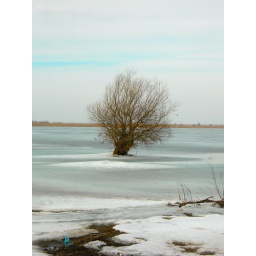
tree in somova lake